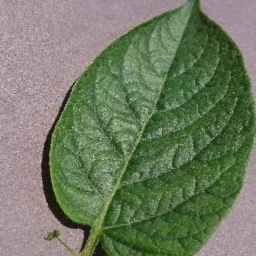
Etiqueta: Sana